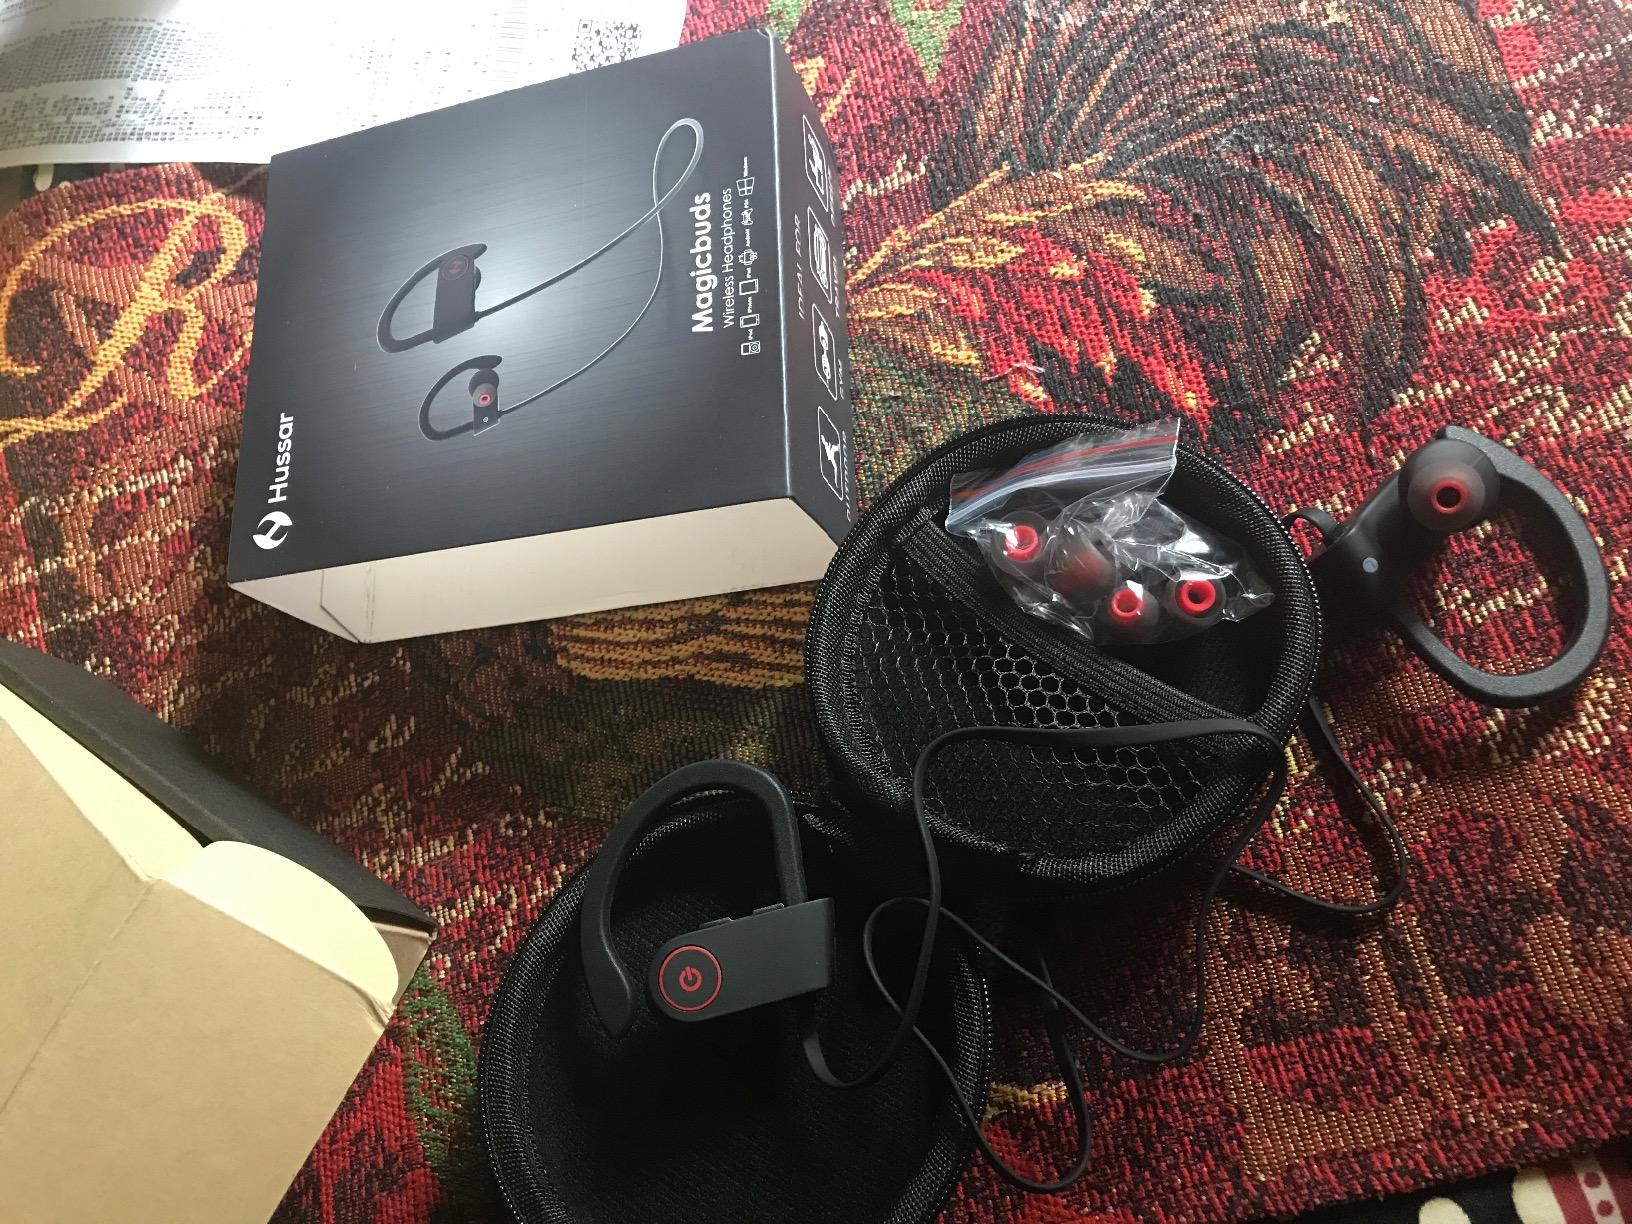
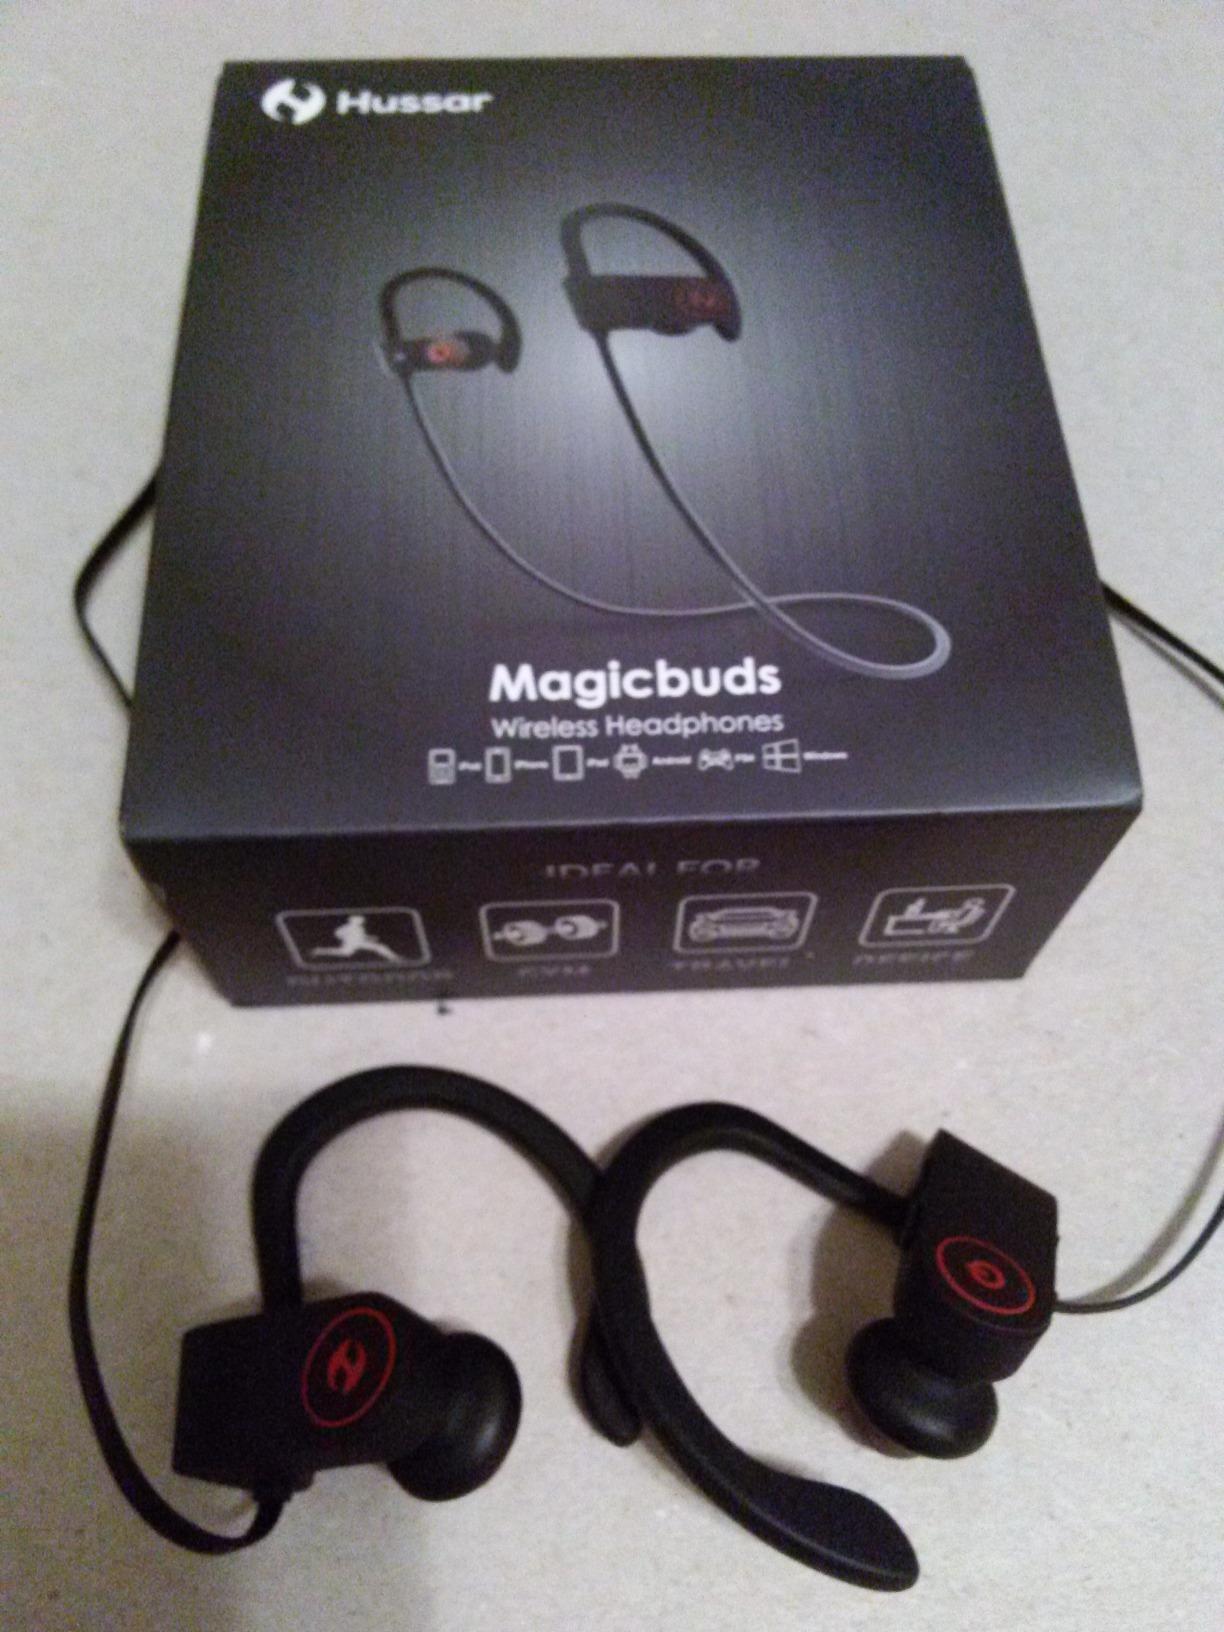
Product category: headphones
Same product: yes